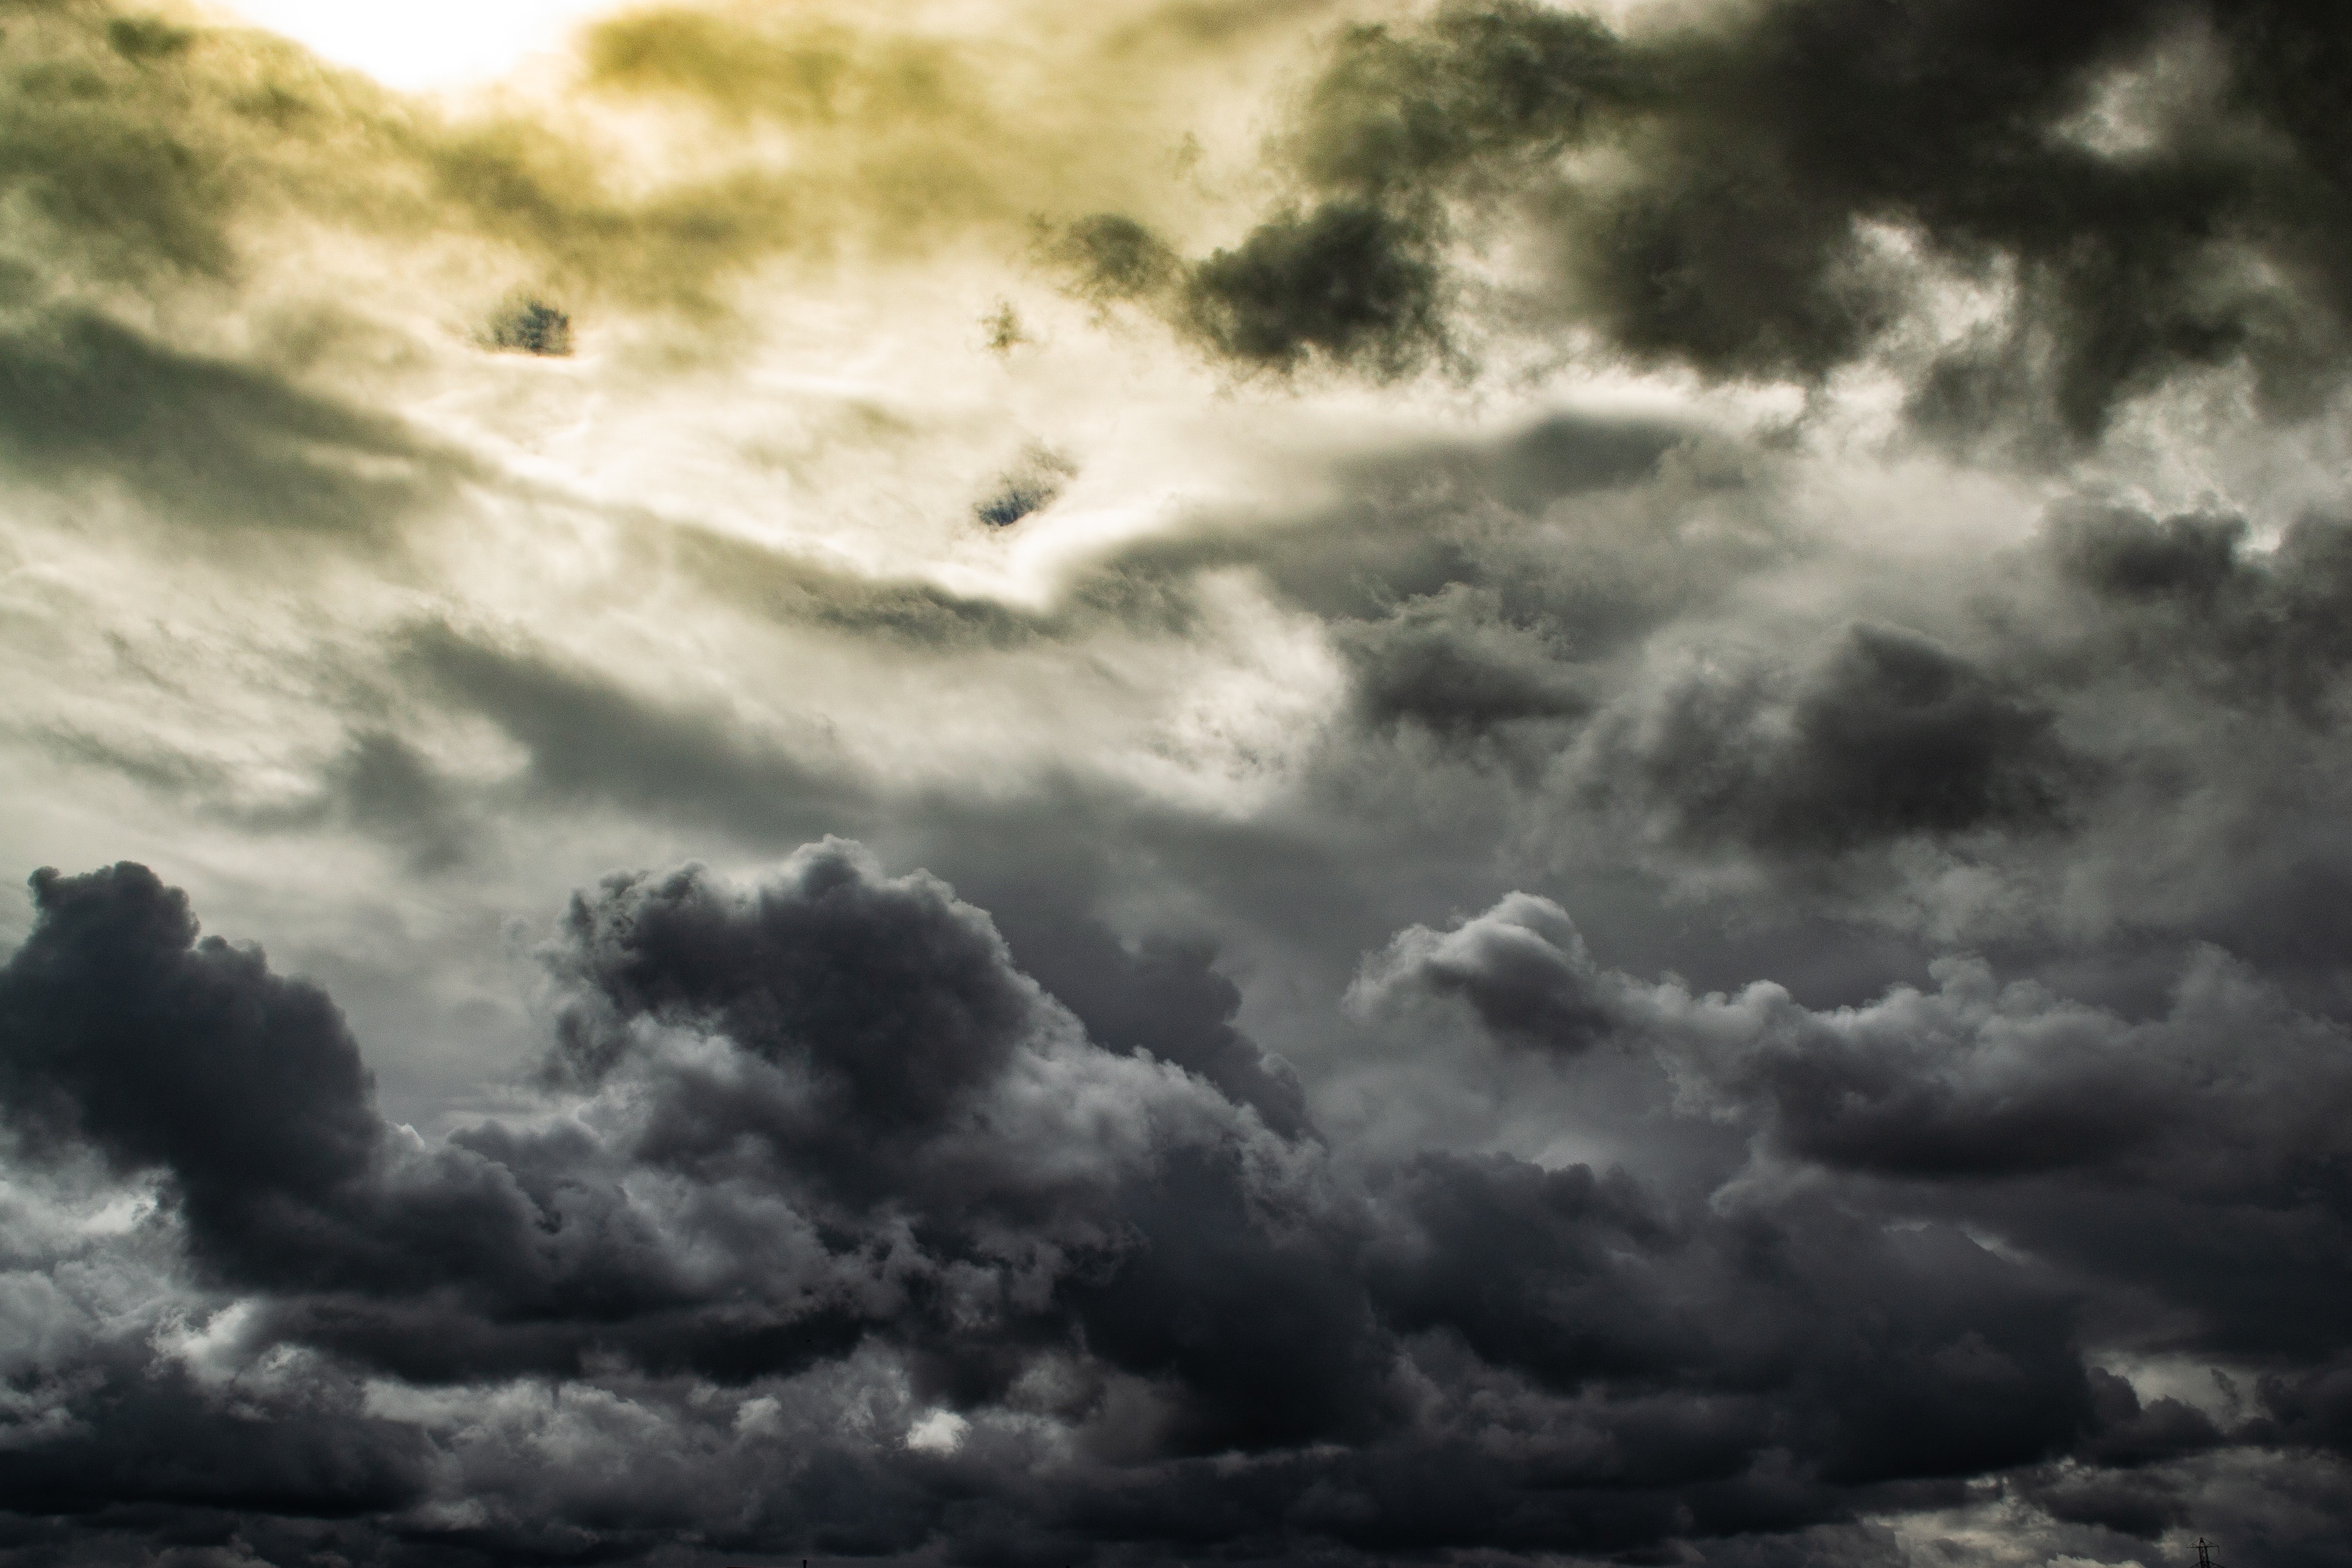
sky, cloud, daytime, white, nature, cumulus, atmosphere, atmospheric phenomenon, calm, black and white, meteorological phenomenon, monochrome, monochrome photography, photography, horizon, stock photography, sunlight, landscape, evening, geological phenomenon, sea, wind